Pont Neuf

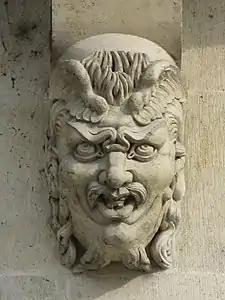
The mascarons, 381 in number, are copies of the Renaissance originals

The "mascarons" are the stone masks, 381 in number, each being different and which decorate the sides of the bridge. They represent the heads of forest and field divinities from ancient mythology, as well as satyrs and sylvains. They are copies of the originals attributed to the French Renaissance sculptor Germain Pilon (1525–1590), who also sculpted the tomb of King Henry II of France and Queen Catherine de'Medici in the Basilica of St Denis, five kilometers north of Paris. The "mascarons" remained in place until 1851–1854, when the bridge was completely rebuilt. At that time six of the original "mascarons" from the 16th century were placed in the Musée Carnavalet, along with eight molds of other originals. Eight other originals were first placed in the Musée de Cluny – Musée national du Moyen Âge, and are now in the French National Museum of the Renaissance in the "Château d'Écouen". During their reconstruction, the Renaissance masks were replaced with copies made by noted 19th-century sculptors, including Hippolyte Maindron, Hubert Lavigne, Antoine-Louis Barye and Fontenelle. Fontenelle made 61 masks, which are found on the upstream side of the bridge between the right bank and the "Île de la Cité".